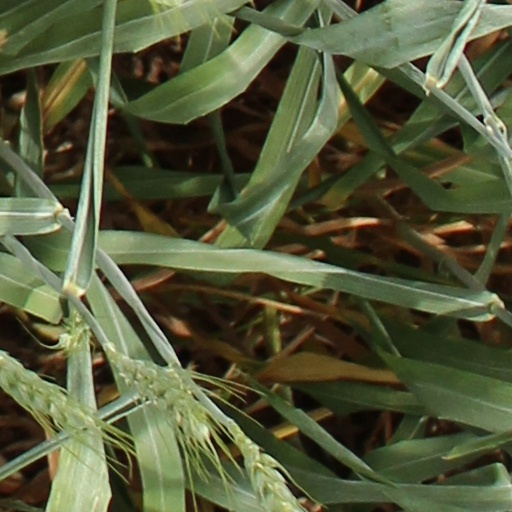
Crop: wheat